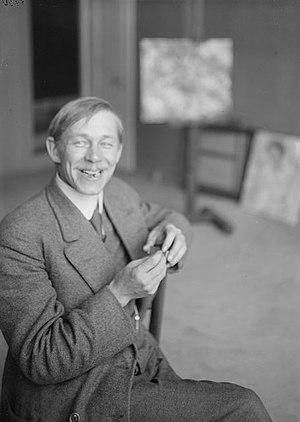
Mikko Oskar Oinonen le 30 juin 1883 à Joutseno – mort le 30 décembre 1956 à Helsinki) est un artiste peintre finlandais.